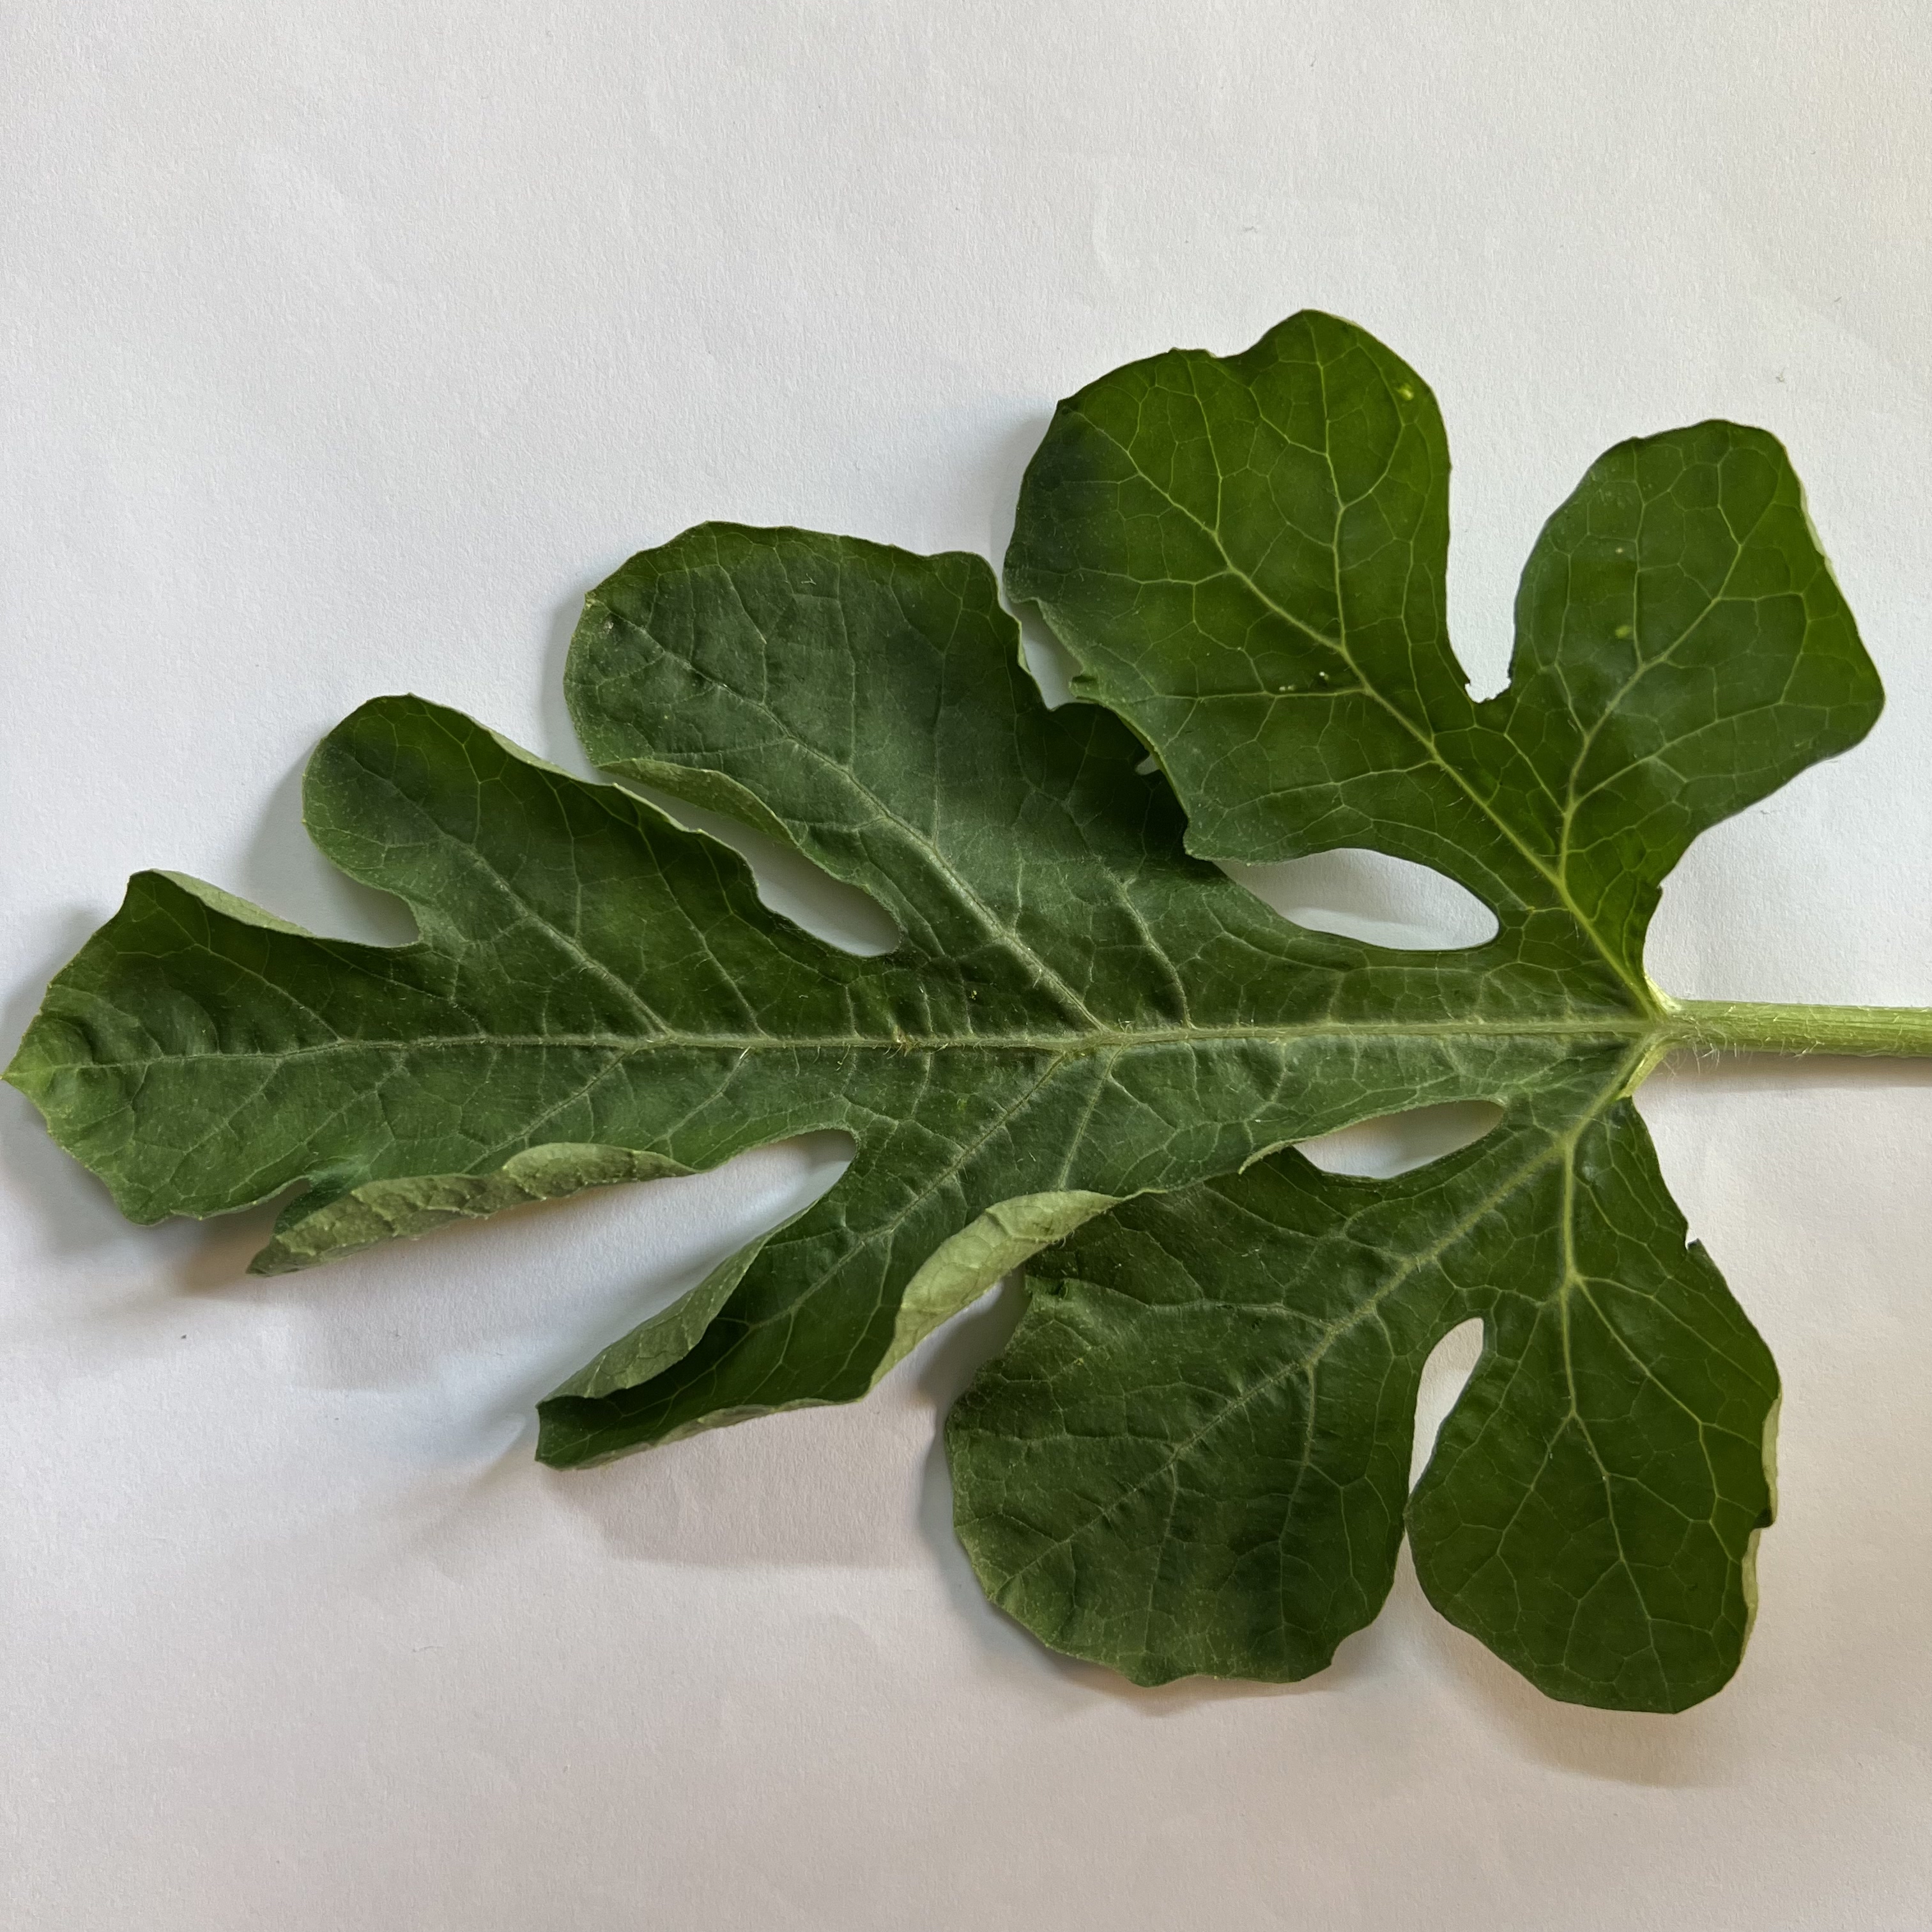
Label: Healthy